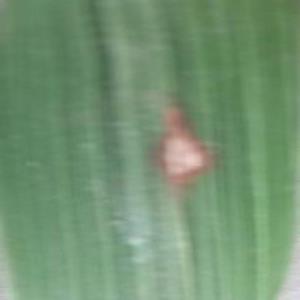
Disease: Blast